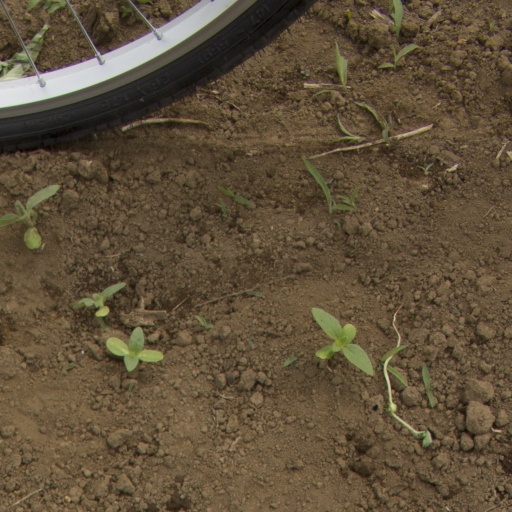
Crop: Jerusalem artichoke